George M. Stratton

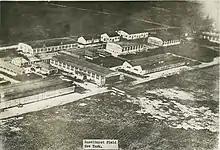
Hazelhurst field

During World War I, Stratton served in army aviation developing psychological recruitment tests for aviators. He worked at San Francisco, Rockwell Field, San Diego, and at Hazelhurst Field, Mineola, New York. Joining as a captain, he was promoted to major in 1918 along with a transfer to Mineola. Stratton presided over the Army Aviation Examining Board in San Francisco in 1917, chaired the subcommittee of the National Research Council of the APA: "Psychological Problems of Aviation, including Examination of Aviation Recruits" in the summer of 1917, and headed the psychological section of the Medical Research Lab of the Army Medical Research Board at Hazelhurst Field, a wing of the Army's Sanitary Corps, in 1918. As a member of the psychological division, his research focused on developing psychological recruiting tests for would-be aviators. The tests he designed tested for reaction times, ability to imagine completions of curves presented visually, and the ability to sense a gradual tilting of one's own body. Edward L. Thorndike pooled Stratton's results with other studies to statistically analyze and correlate weak performance to a poor flying record. Part of this research was carried out in the spring of 1918 with Captain Henmon at Kelly Field, and the army thought enough of the results to allow the tests for checking recruits in four new units.